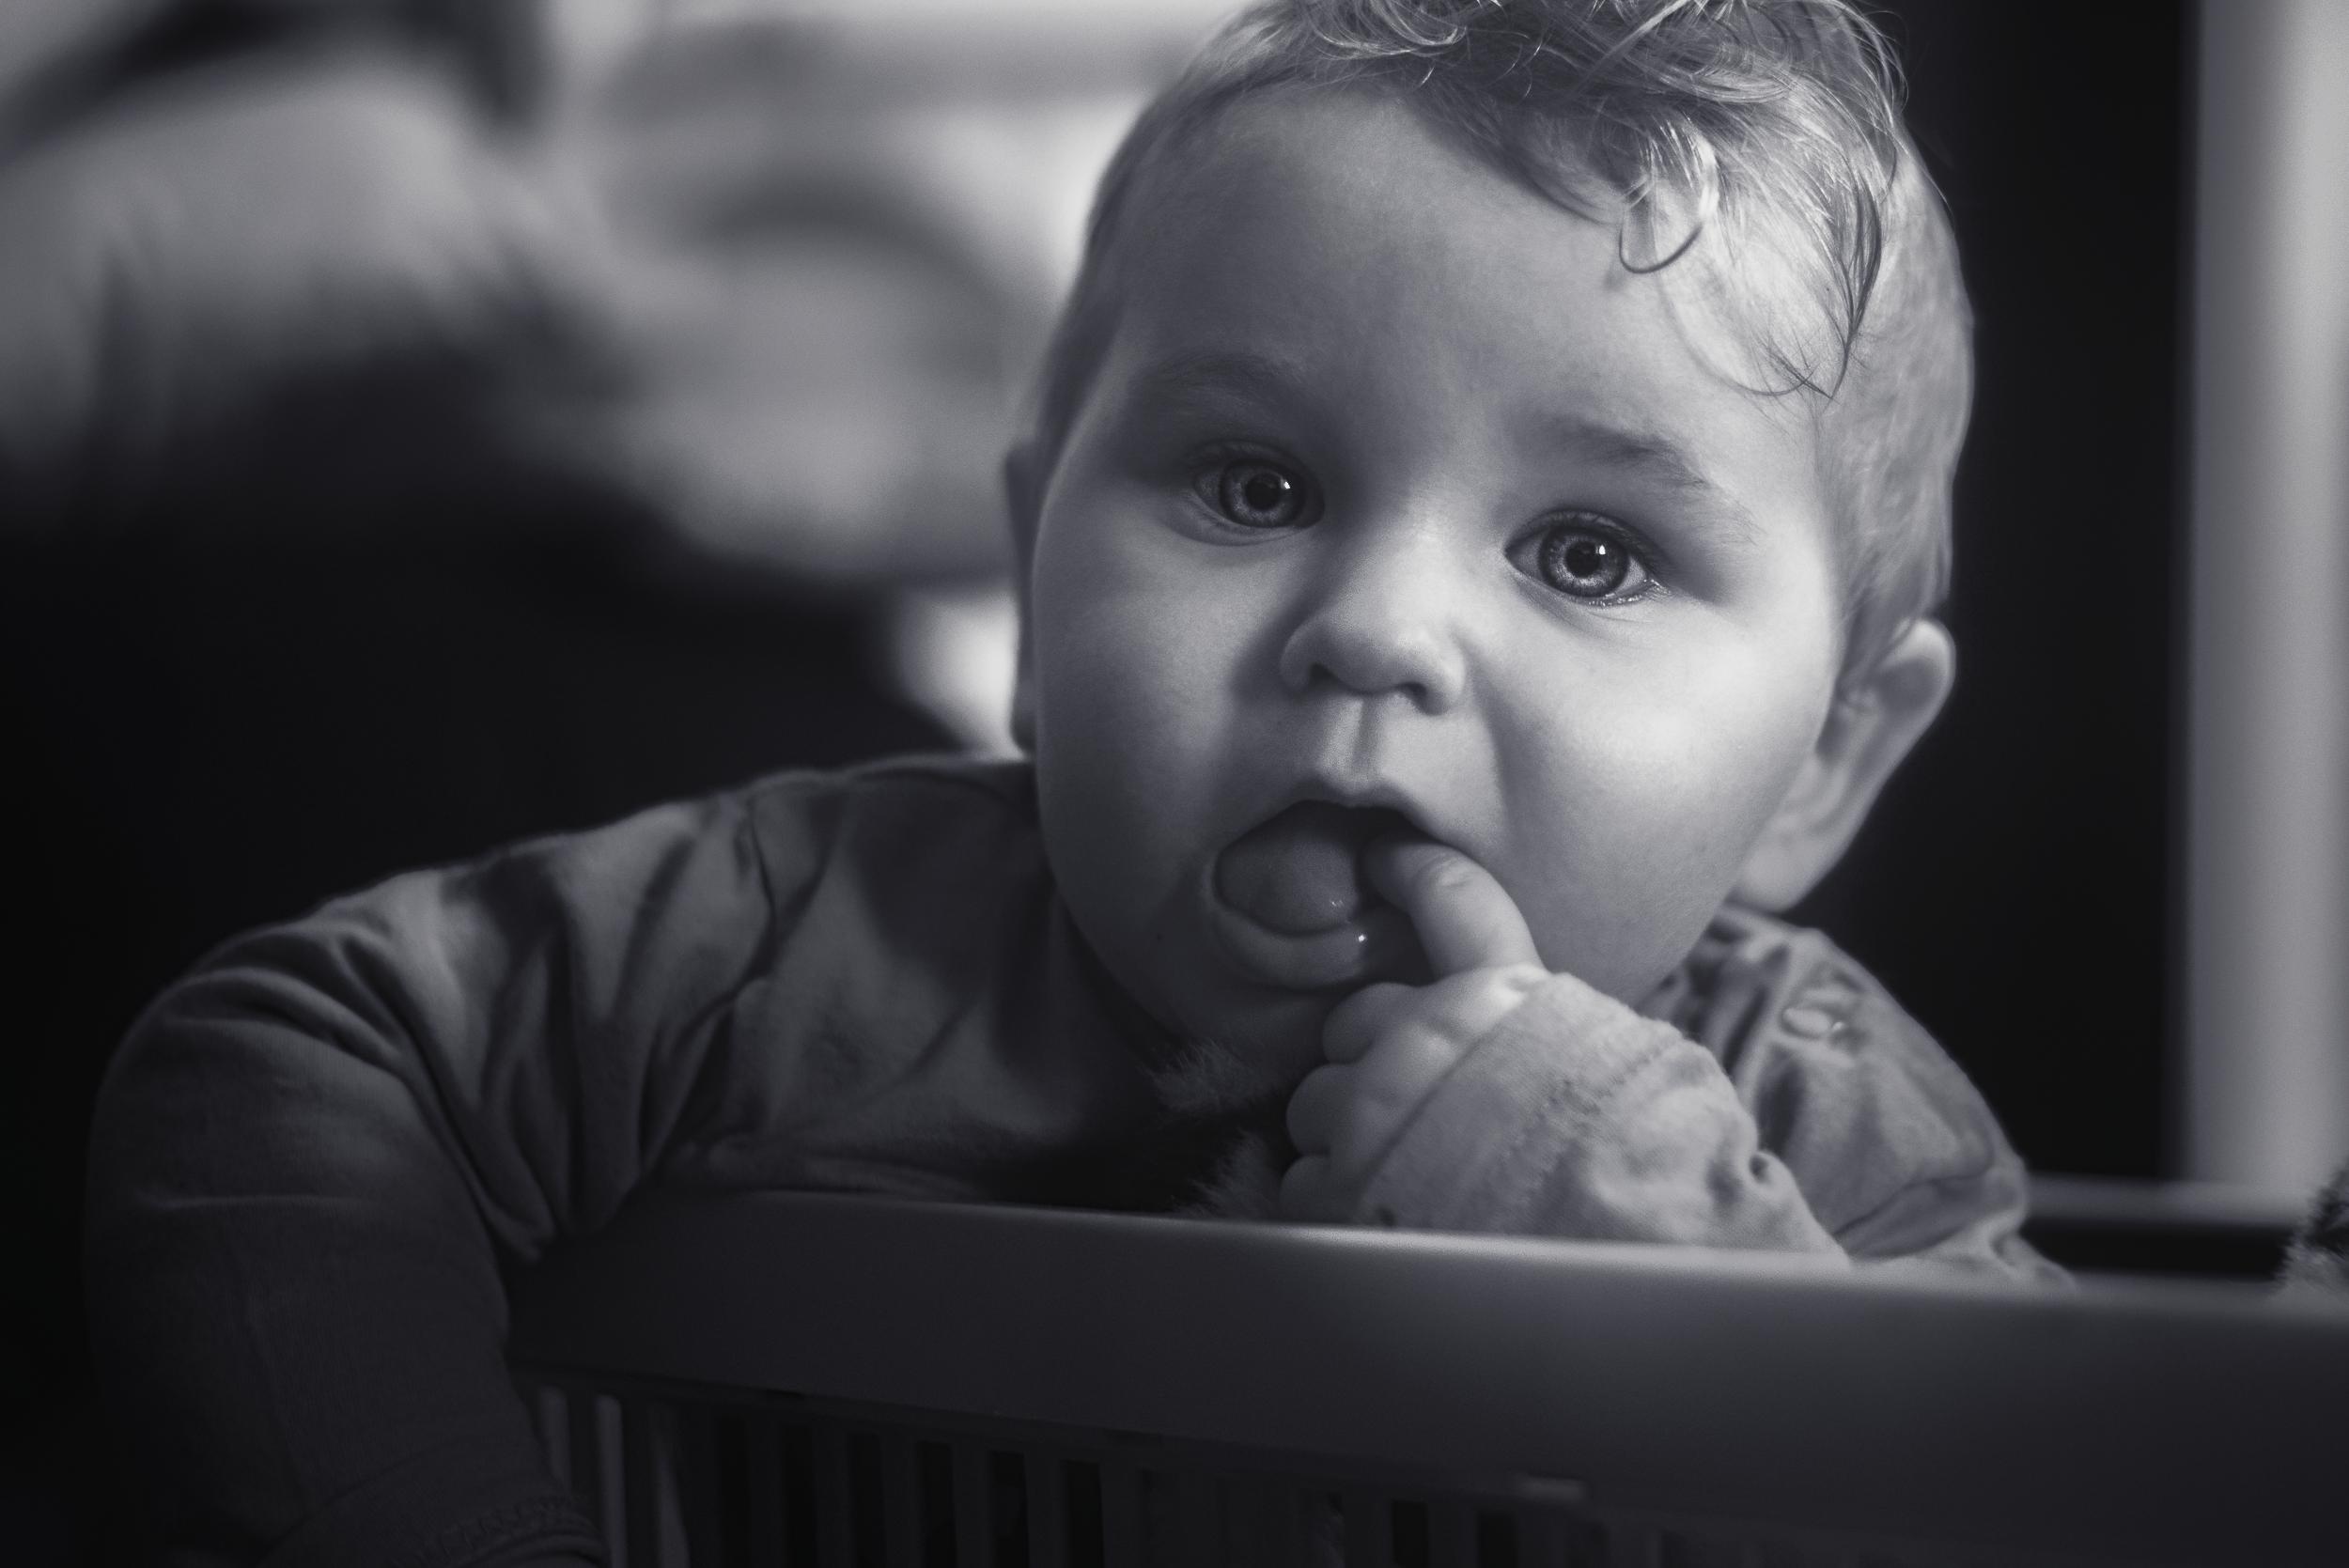
man, person, black and white, photography, male, europe, portrait, sitting, child, nikon, black, monochrome, facial expression, smile, 2016, face, infant, toddler, eye, head, noiretblanc, organ, nikkor, curuyann, emotion, monochrome photography, portrait photography, human positions